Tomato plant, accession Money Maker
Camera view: tilt-top (135 deg); turntable rotation: 240 degrees
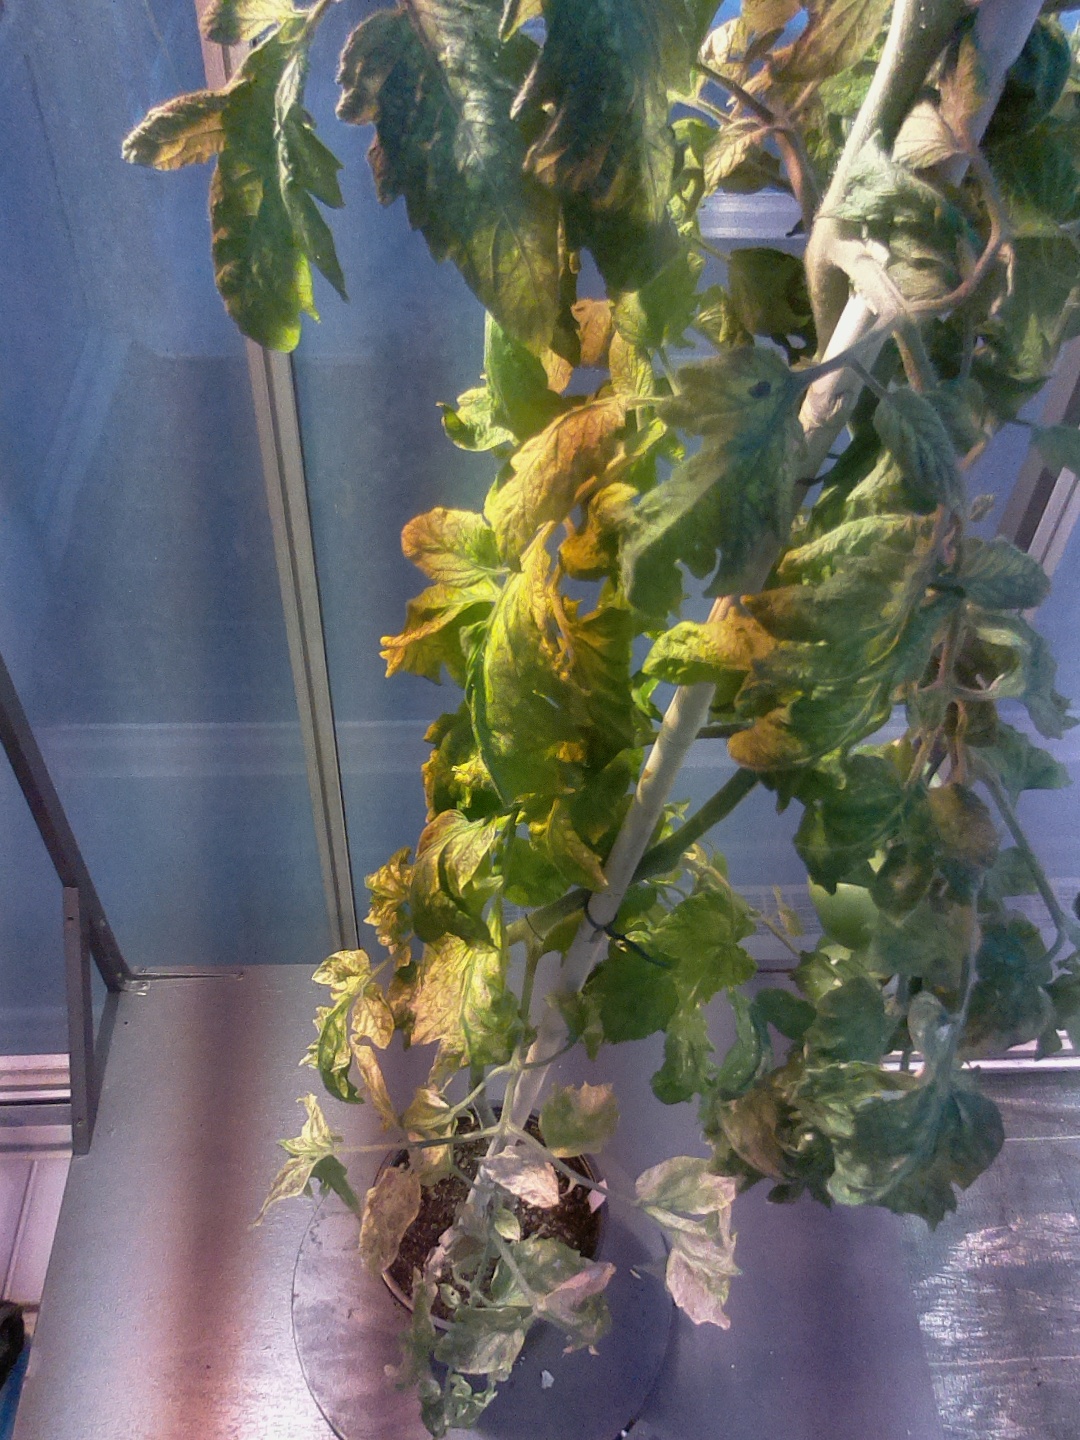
BBCH growth stage 79: 90% -100% of final fruit size